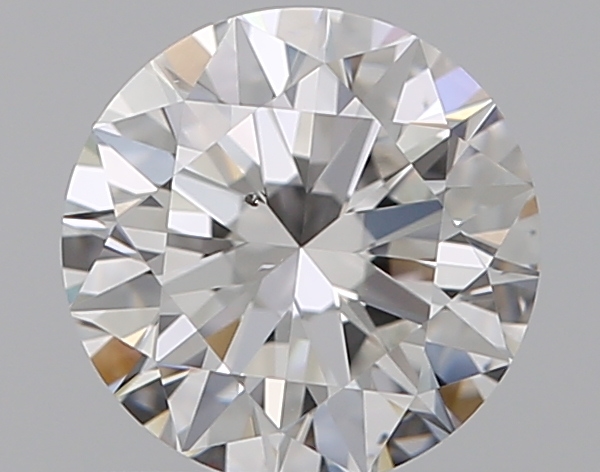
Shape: round
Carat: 0.8
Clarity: VS2
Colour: E
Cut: EX
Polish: EX
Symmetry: EX
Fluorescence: N
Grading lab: GIA
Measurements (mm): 5.93 x 5.95 x 3.64